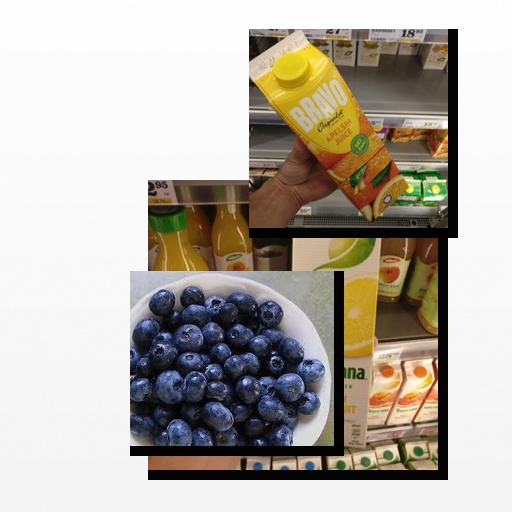
Food items: blueberry, orange_juice, golden_grapefruit_juice